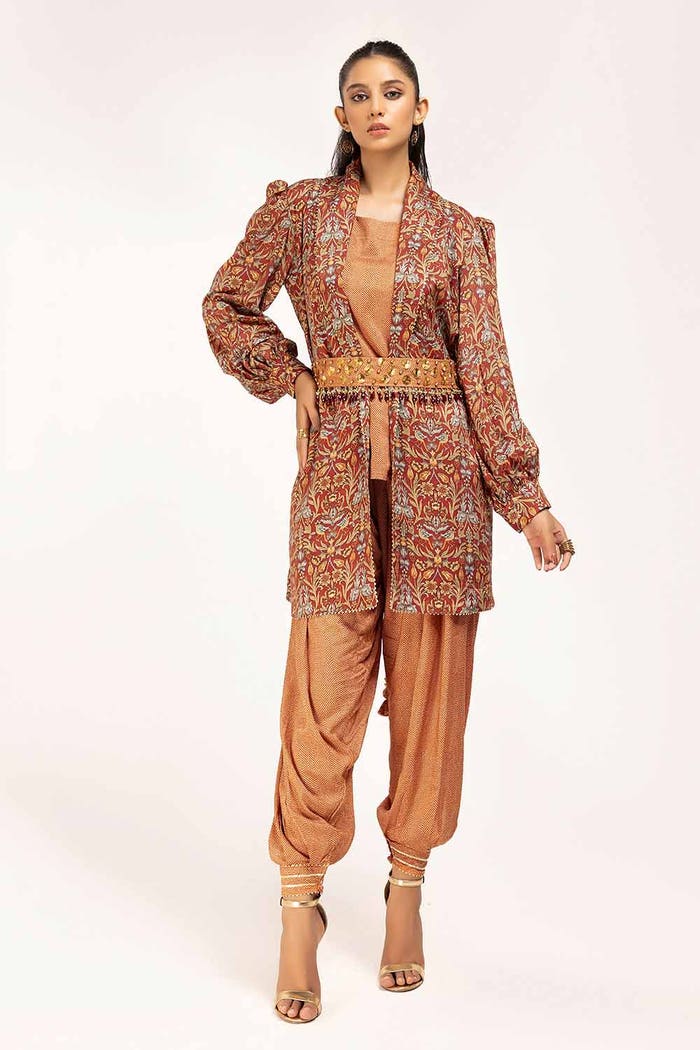
copper multi kurta jacket